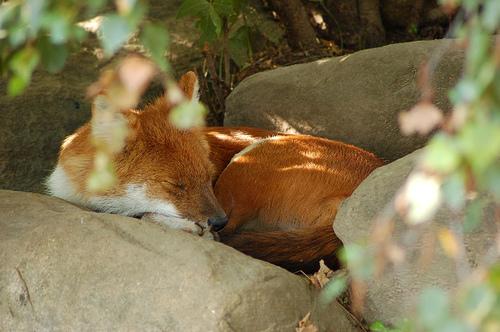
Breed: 209-n000043-dhole